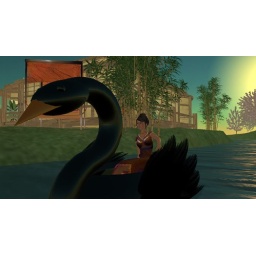
Floating around my house in my black swan from Nymphetamine. I looooove my swan.